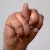
The image shows a hand gesture representing the letter 'N' in Indian Sign Language.